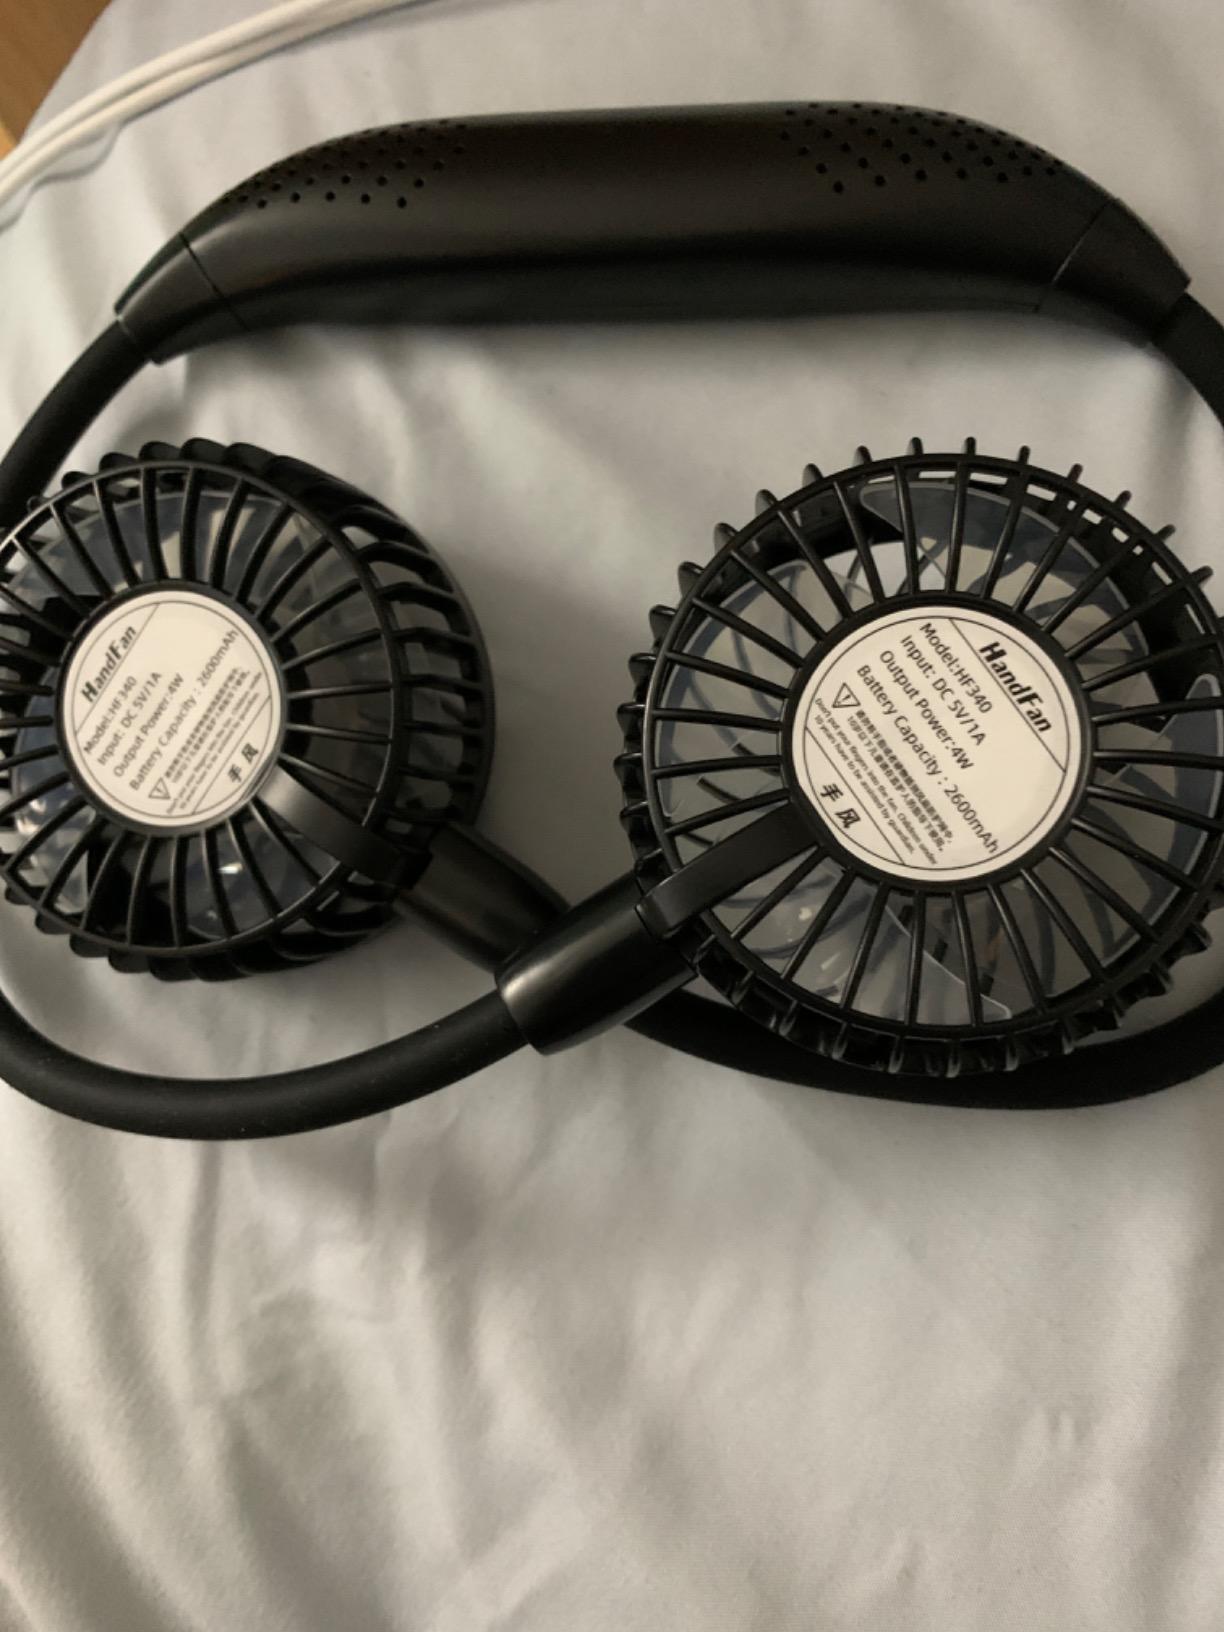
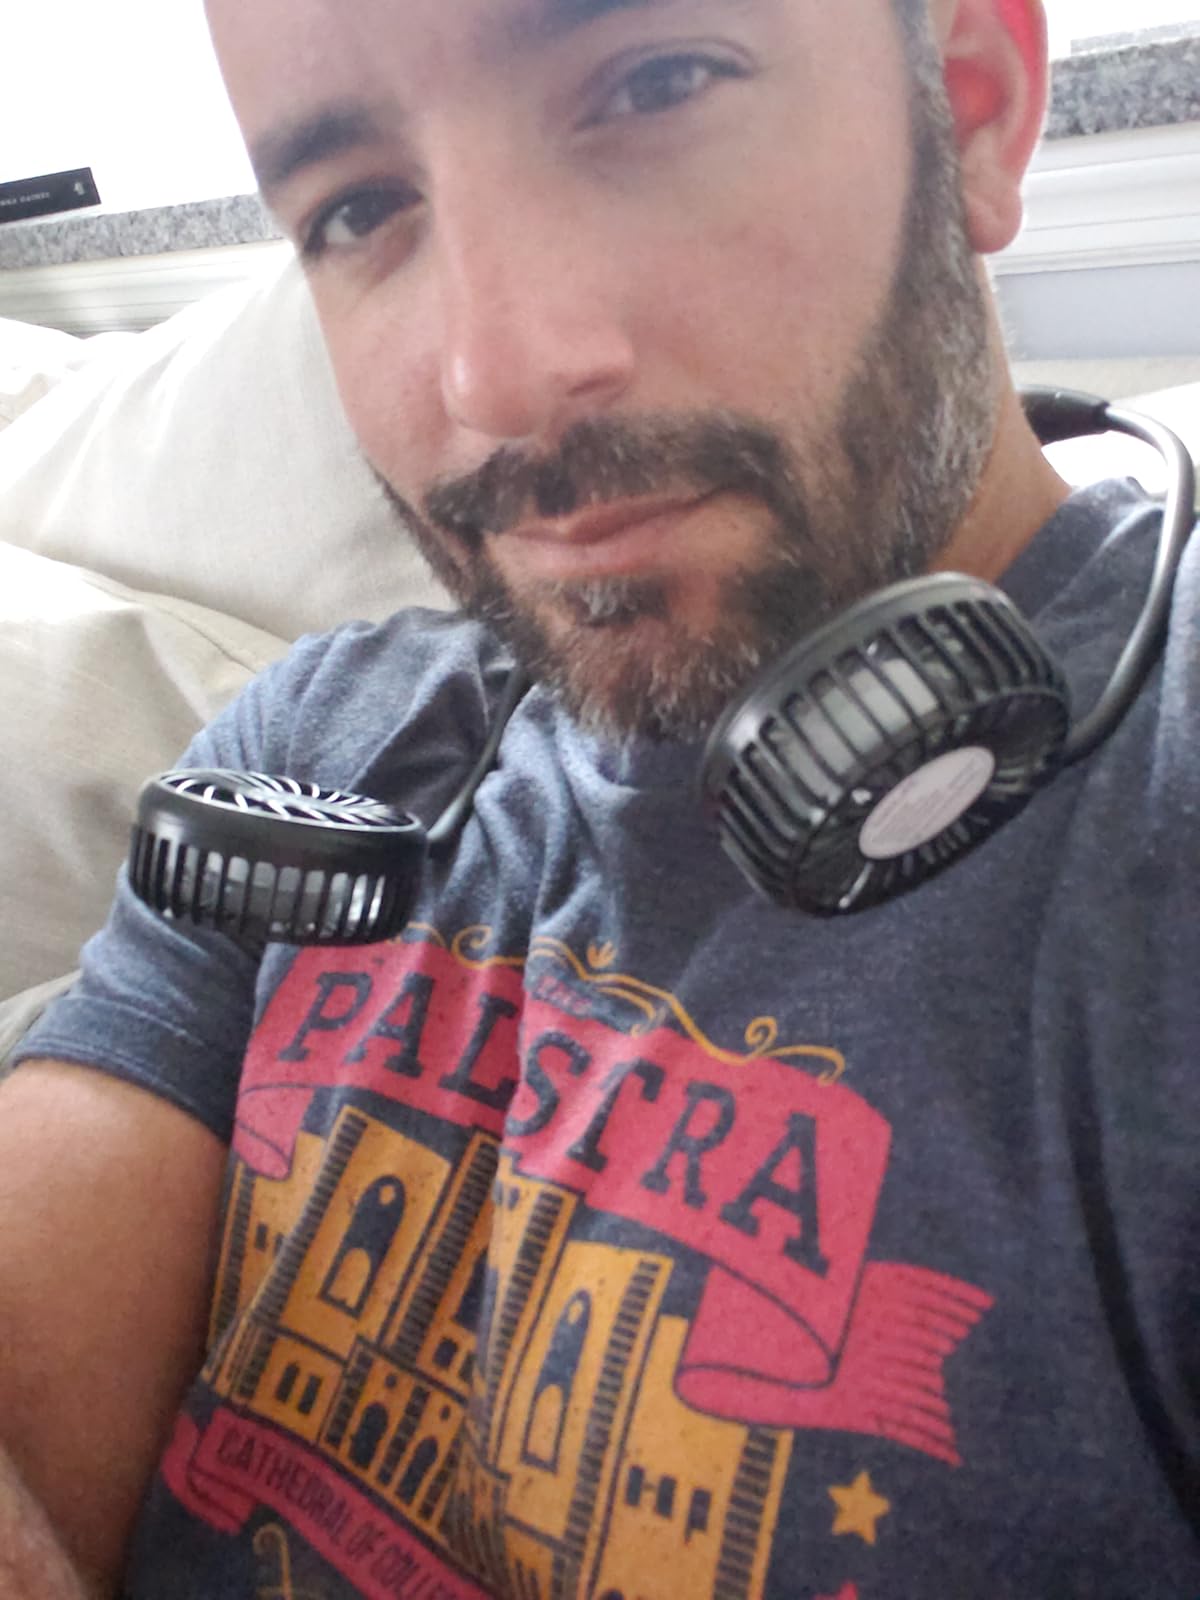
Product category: fan
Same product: yes